Clywedog Reservoir

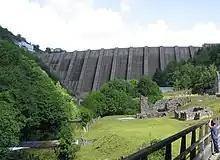
Below Clywedog Reservoir dam

It regulates the flow of water in the River Severn by releasing water into the river channel during low flow periods and re-filling during the wetter winter months. This enables major water abstractions to be made from the River Severn to supply the West Midlands with of drinking water. Capacity is held in the reservoir throughout the winter so that it retains capacity to mitigate downstream flooding by absorbing excess flow from the head-waters of the Afon Clywedog, a tributary of the River Severn. The reservoir was formed by damming both the Afon Clywedog and a much smaller embankment dam located at Bwlch-y-gle to prevent overflow into the next valley. Its concrete buttress dam is the tallest concrete dam in the UK, with a height of and a length of . When at capacity the reservoir contains approximately 50,000 megalitres of water.